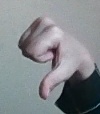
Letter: waw